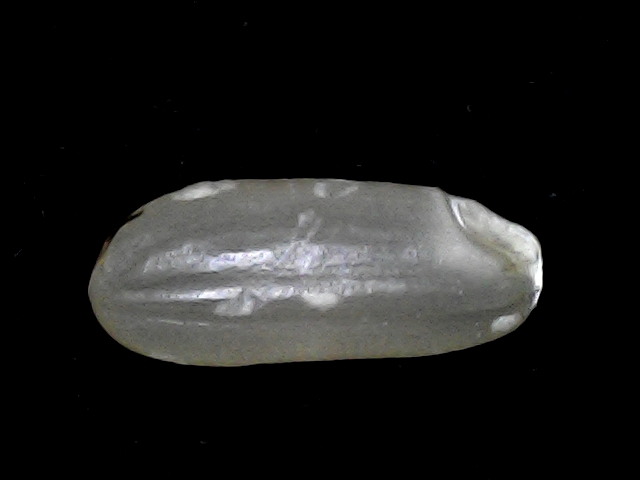
Rice variety: BD51